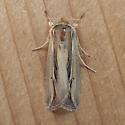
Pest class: wheathead_armyworm_Dargida_diffusa